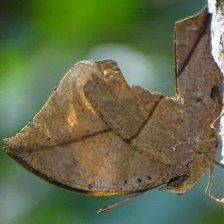
Species: ORANGE OAKLEAF